Summer Strallen

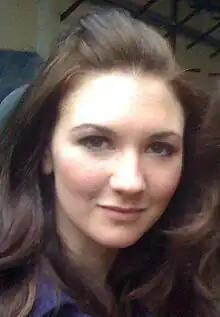
Strallen at the London Palladium in 2008

Summer Peta Vaigncourt-Strallen (born 21 December 1985) is an English actress who has performed various roles on stage and screen. Her most notable theatre credits include Meg Giry in the West End production of "Love Never Dies" and Maria von Trapp in Andrew Lloyd Webber's revival of "The Sound of Music" at the London Palladium.